Hegvik Church

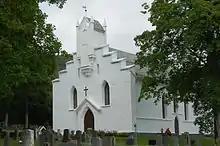
View of the church

Hegvik Church (historically: ) is a parish church of the Church of Norway in Ørland Municipality in Trøndelag county, Norway. It is located along the Stjørnfjorden in the village of Høybakken, about south of the village of Bjugn. It is one of the churches for the Bjugn parish which is part of the Fosen prosti (deanery) in the Diocese of Nidaros. The white, stone church was built in a long church style in 1858 using plans drawn up by the architect Christian Heinrich Grosch (1801–1865). The church seats about 300 people.